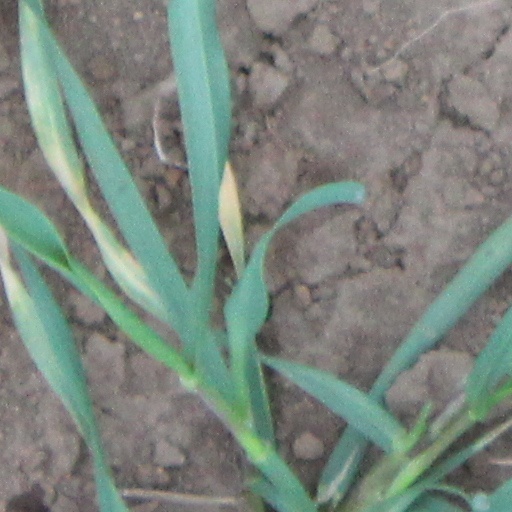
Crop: wheat